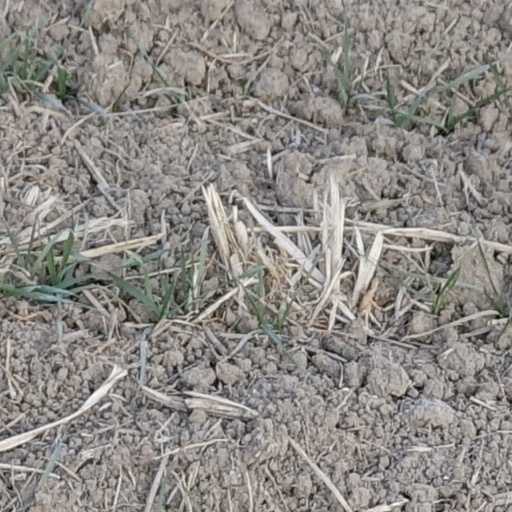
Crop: wheat